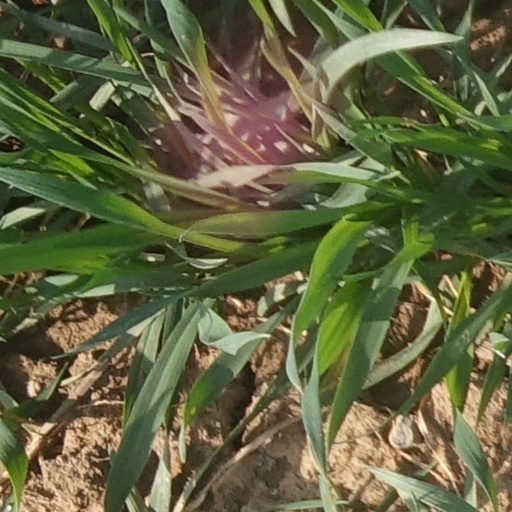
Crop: wheat